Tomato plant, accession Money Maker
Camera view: horizontal (90 deg, fisheye); turntable rotation: 330 degrees
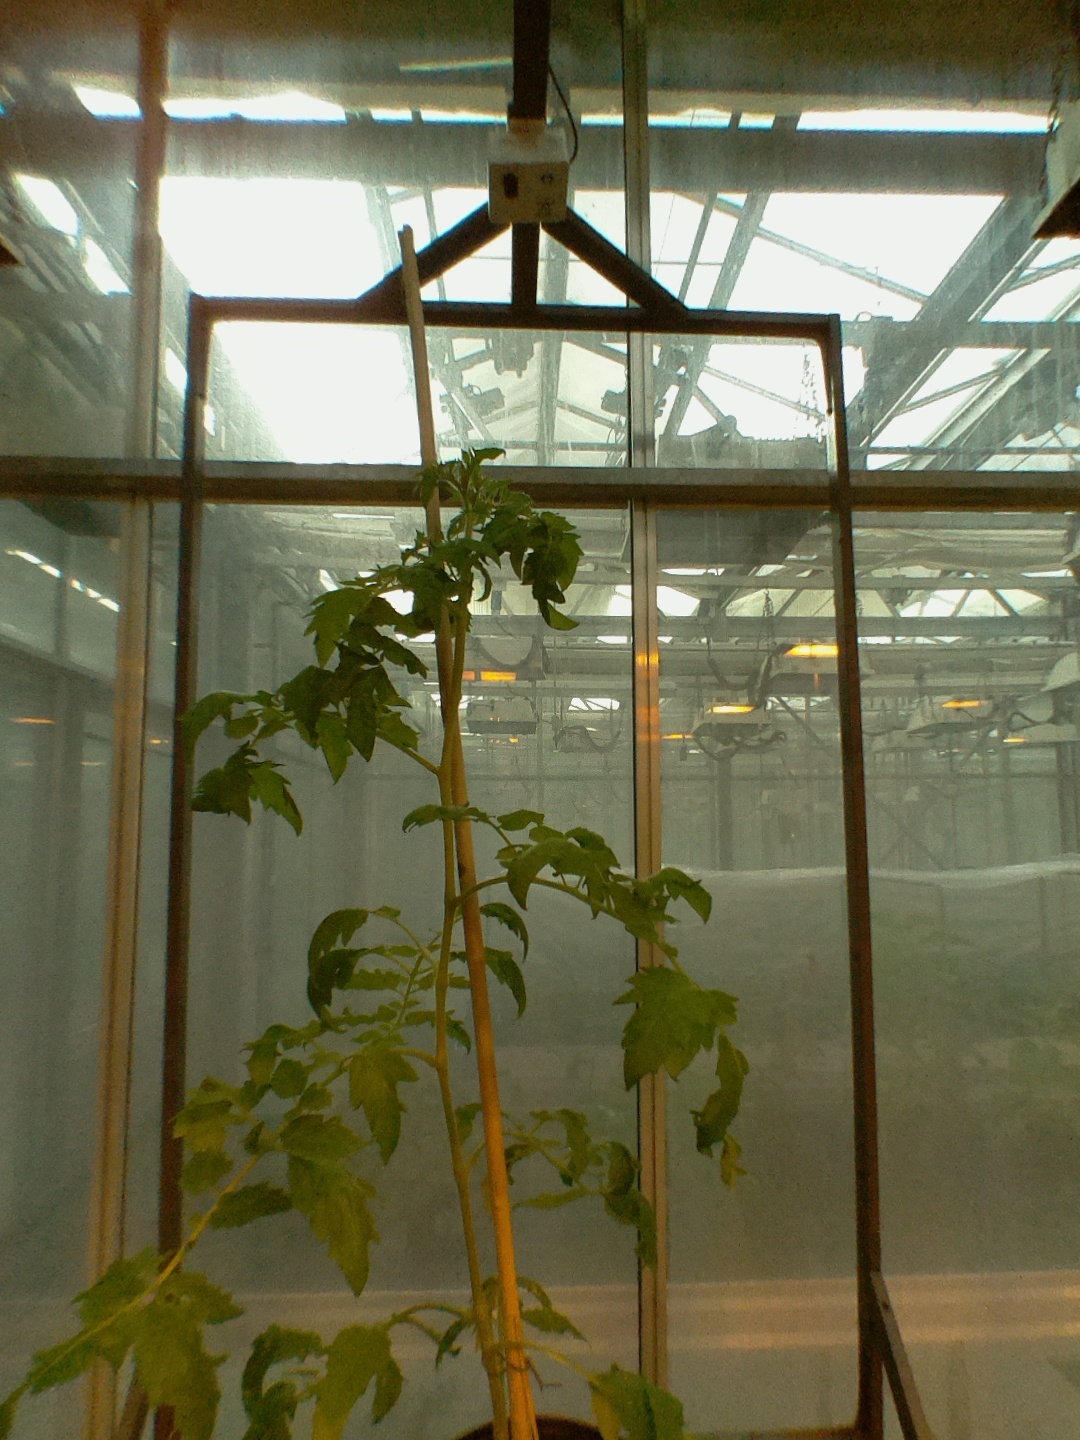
BBCH growth stage 20: First Side shoot start formed